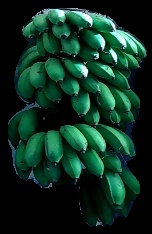
Variety: rasbale
Grade: grade2